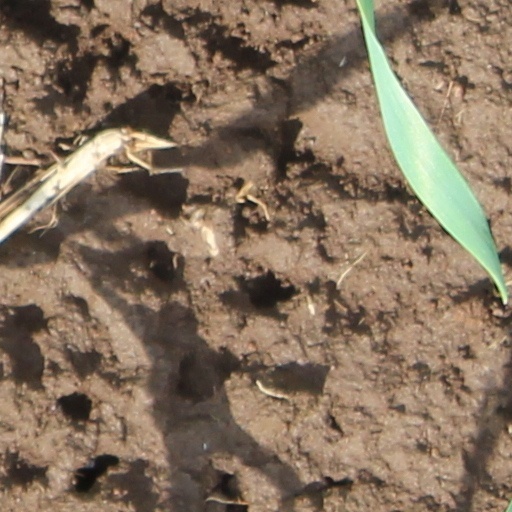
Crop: wheat